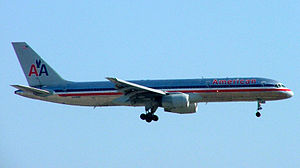
American Airlines' flynummer 77 / Flyet
En American Airlines Boeing 757, svarende til det fly, som Flight 77.
American Airlines' flynummer 77 var det tredje fly, der blev kapret under terrorangrebet den 11. september 2001. Det ramte Pentagon i Arlington i delstaten Virginia tæt på USA's hovedstad Washington D.C. Flyet skulle fra Washington Dulles International Airport til Los Angeles International Airport, men blev under flyvningen kapret af fem islamiske terrorister. Flykaprerne stormede cockpittet og tvang passagererne til bagenden af flyet. Flykapreren Hani Hanjour, som var trænet som pilot, overtog kontrollen med flyet.